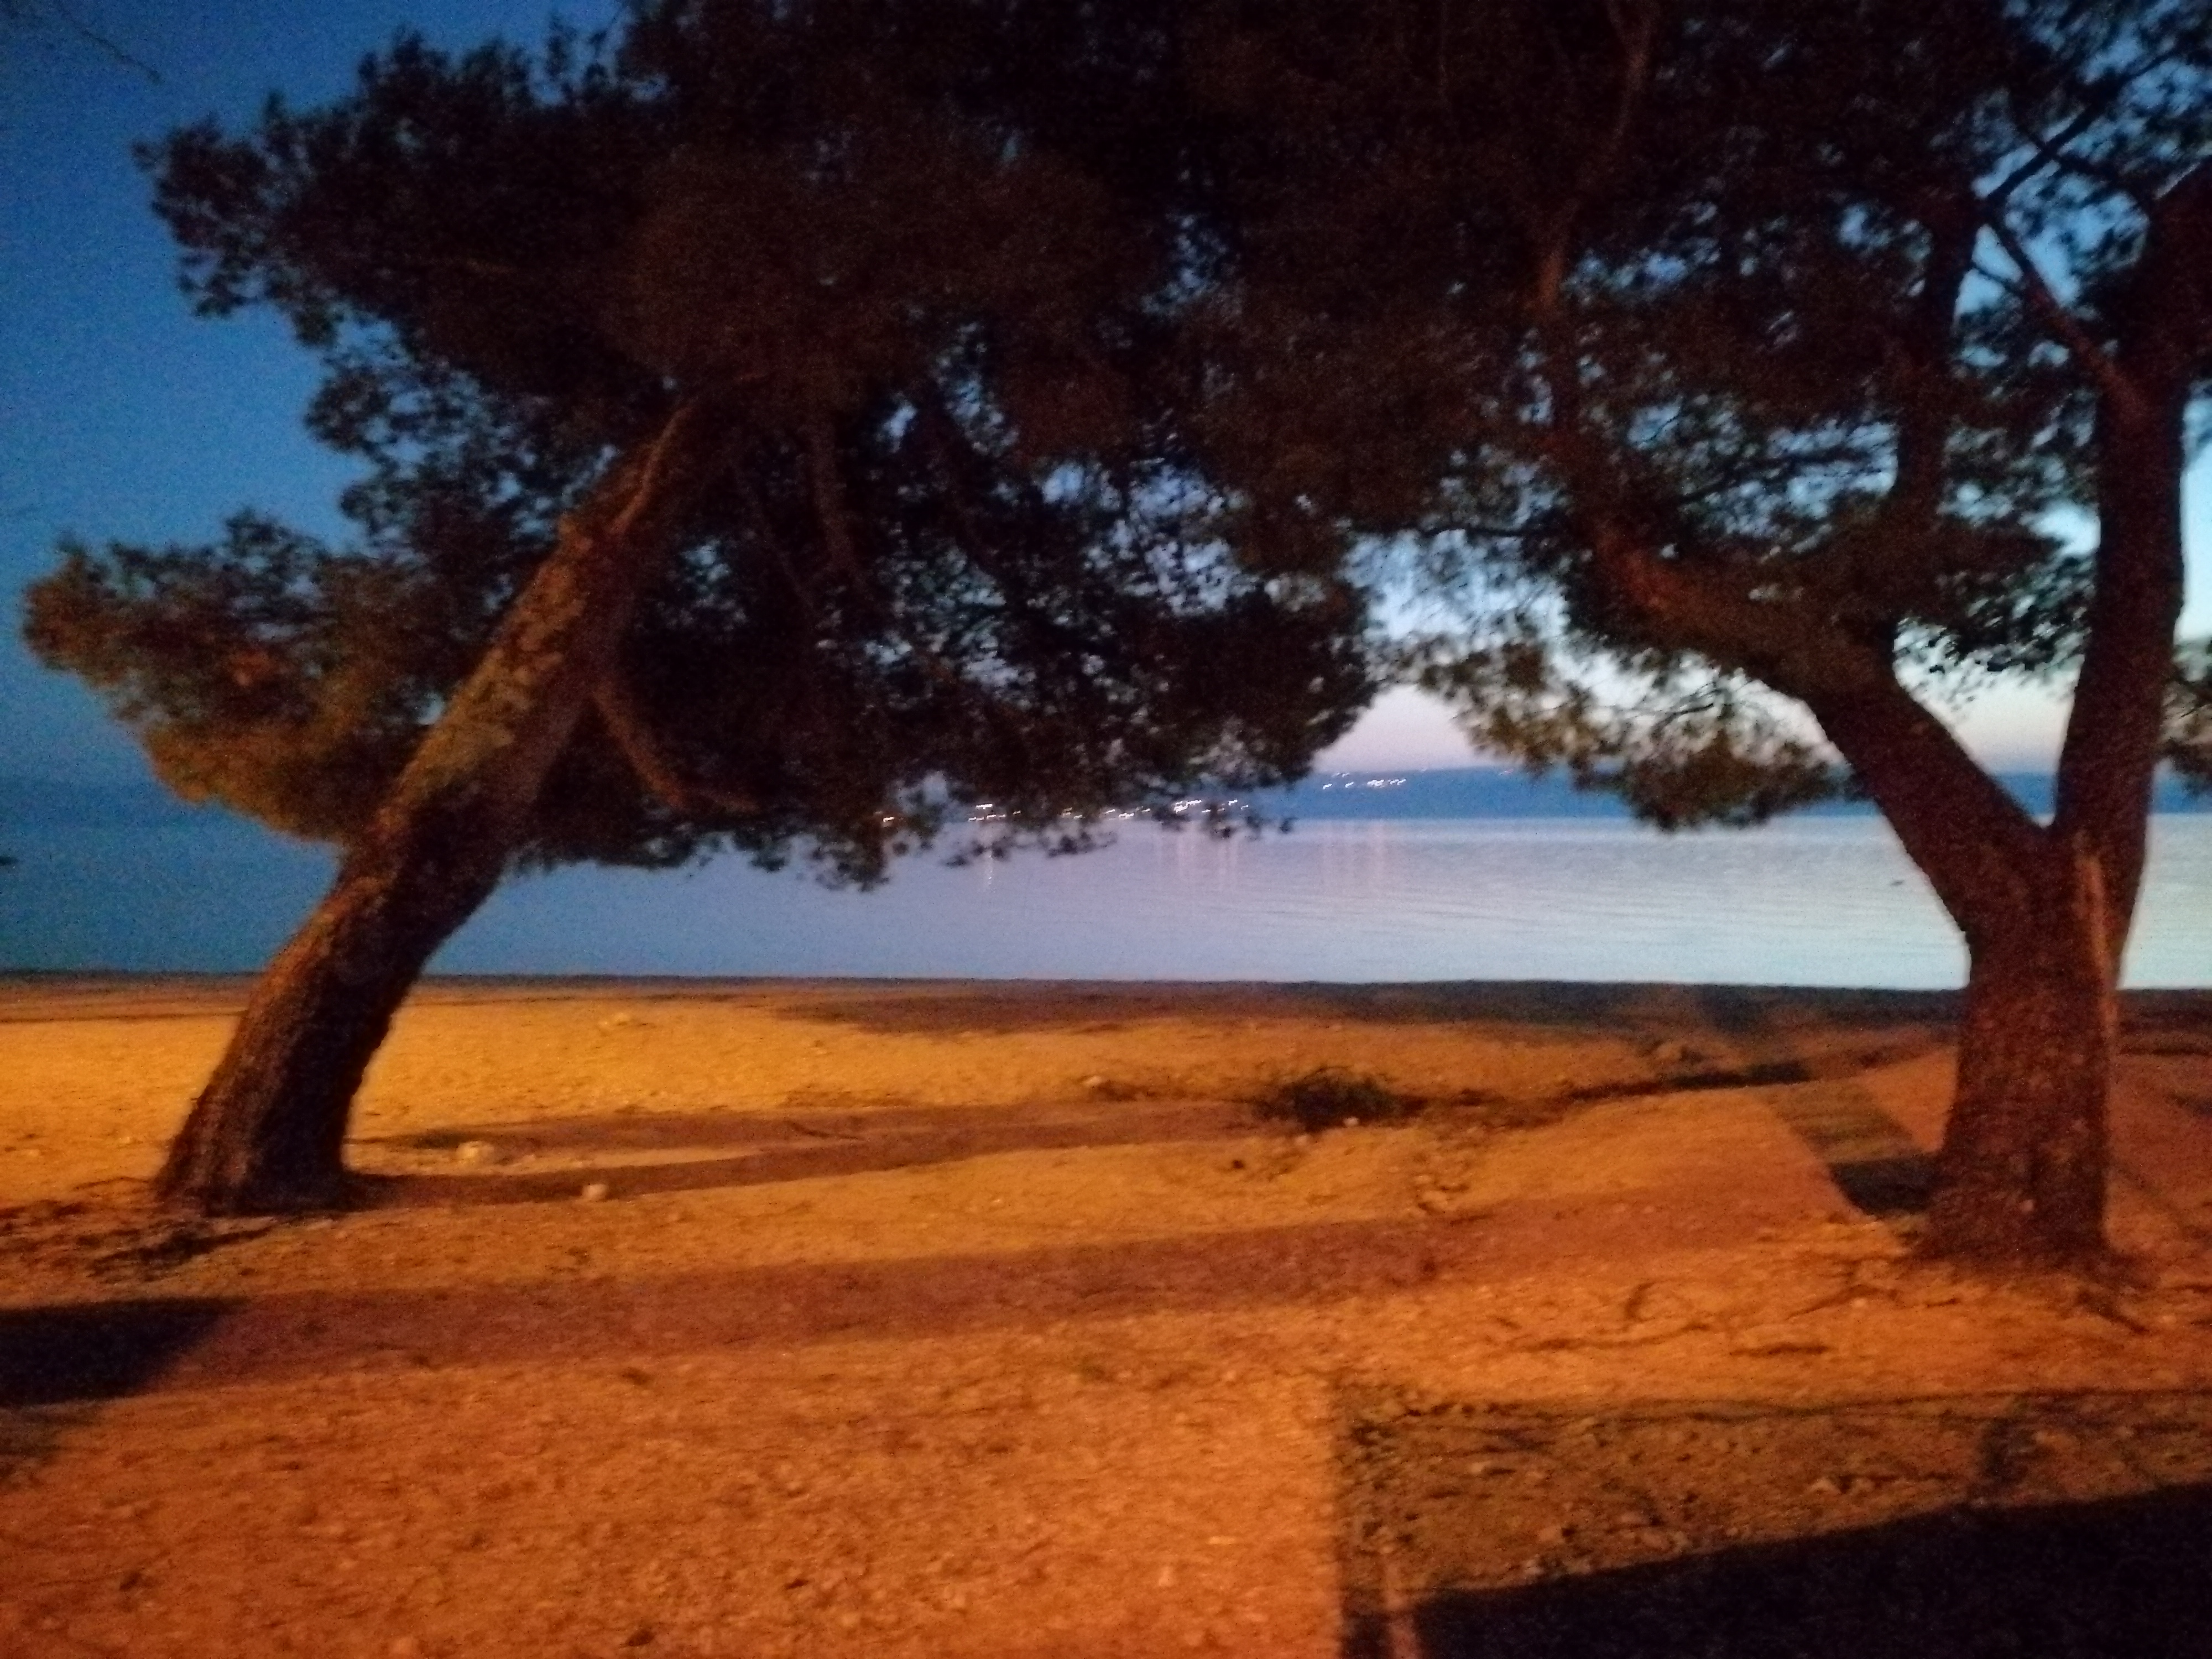
Adria Sea, croatia, sky, water, ecoregion, plant, natural landscape, wood, tree, trunk, arecales, shade, grass, horizon, dusk, Tints and shades, landscape, lake, sunset, cloud, shore, twig, calm, coast, tropics, beach, wildlife, soil, sand, ocean, evening, nature reserve, reflection, forest, rock, sunrise, shadow, bay, night, sea, caribbean, reservoir